XPLR Infrastructure

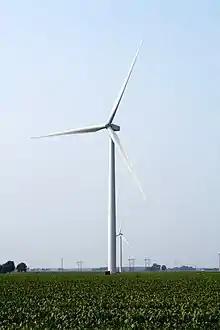
Wind turbines in Tuscola County, Michigan in July 2015.

XPLR Infrastructure purchases and owns wind, solar power, and natural gas pipeline projects in North America.